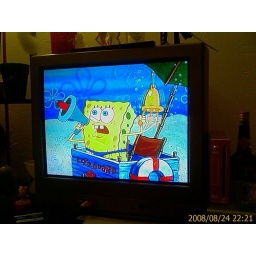
I don't understand...It makes no sense...How is there a beach under the water...Why is the fish drowning...Why am I watching it...